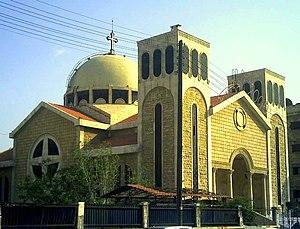
La cathédrale du Prophète Élie est une cathédrale à Alep, en Syrie. Elle est le siège de l'archidiocèse grec-orthodoxe d'Alep et d'Alexandrette.
Cette liste est sans doute incomplète et peut-être mal ordonnée. Votre aide est la bienvenue !
L'archidiocèse grec-orthodoxe d'Alep et d'Alexandrette est une circonscription de l'Église orthodoxe d'Antioche. Il a son siège à Alep.